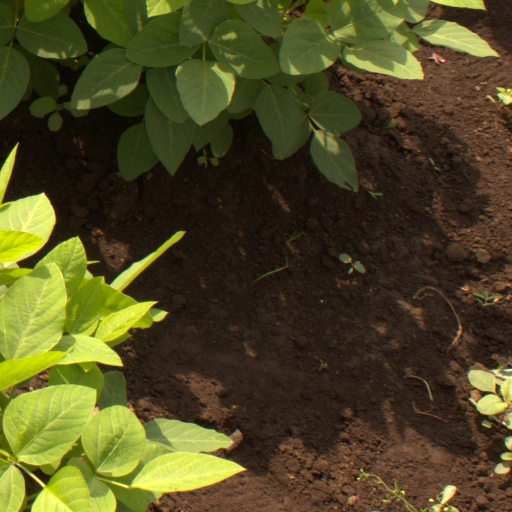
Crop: soybean